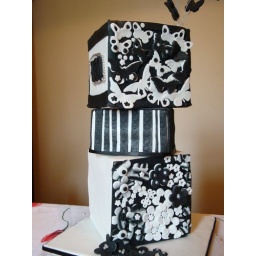
Top 2 tiers- White chocolate cake with passionfruit buttercream. Bottom tier- dark chocolate cake filled with orange buttercream covered in dark chocolate ganache